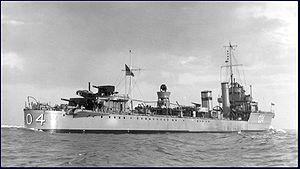
La classe V et W est un amalgame de six classes différentes construites pour la Royal Navy dans le cadre du programme d’urgence de la guerre pendant la Première Guerre mondiale. Commandées à 107 exemplaires, seulement 67 seront mis en service, la capitulation allemande entraînant l’annulation de la construction de quarante unités.
Le HMS Vancouver est un destroyer de la classe Admiralty V construit pour la Royal Navy à la fin de la Première Guerre mondiale.